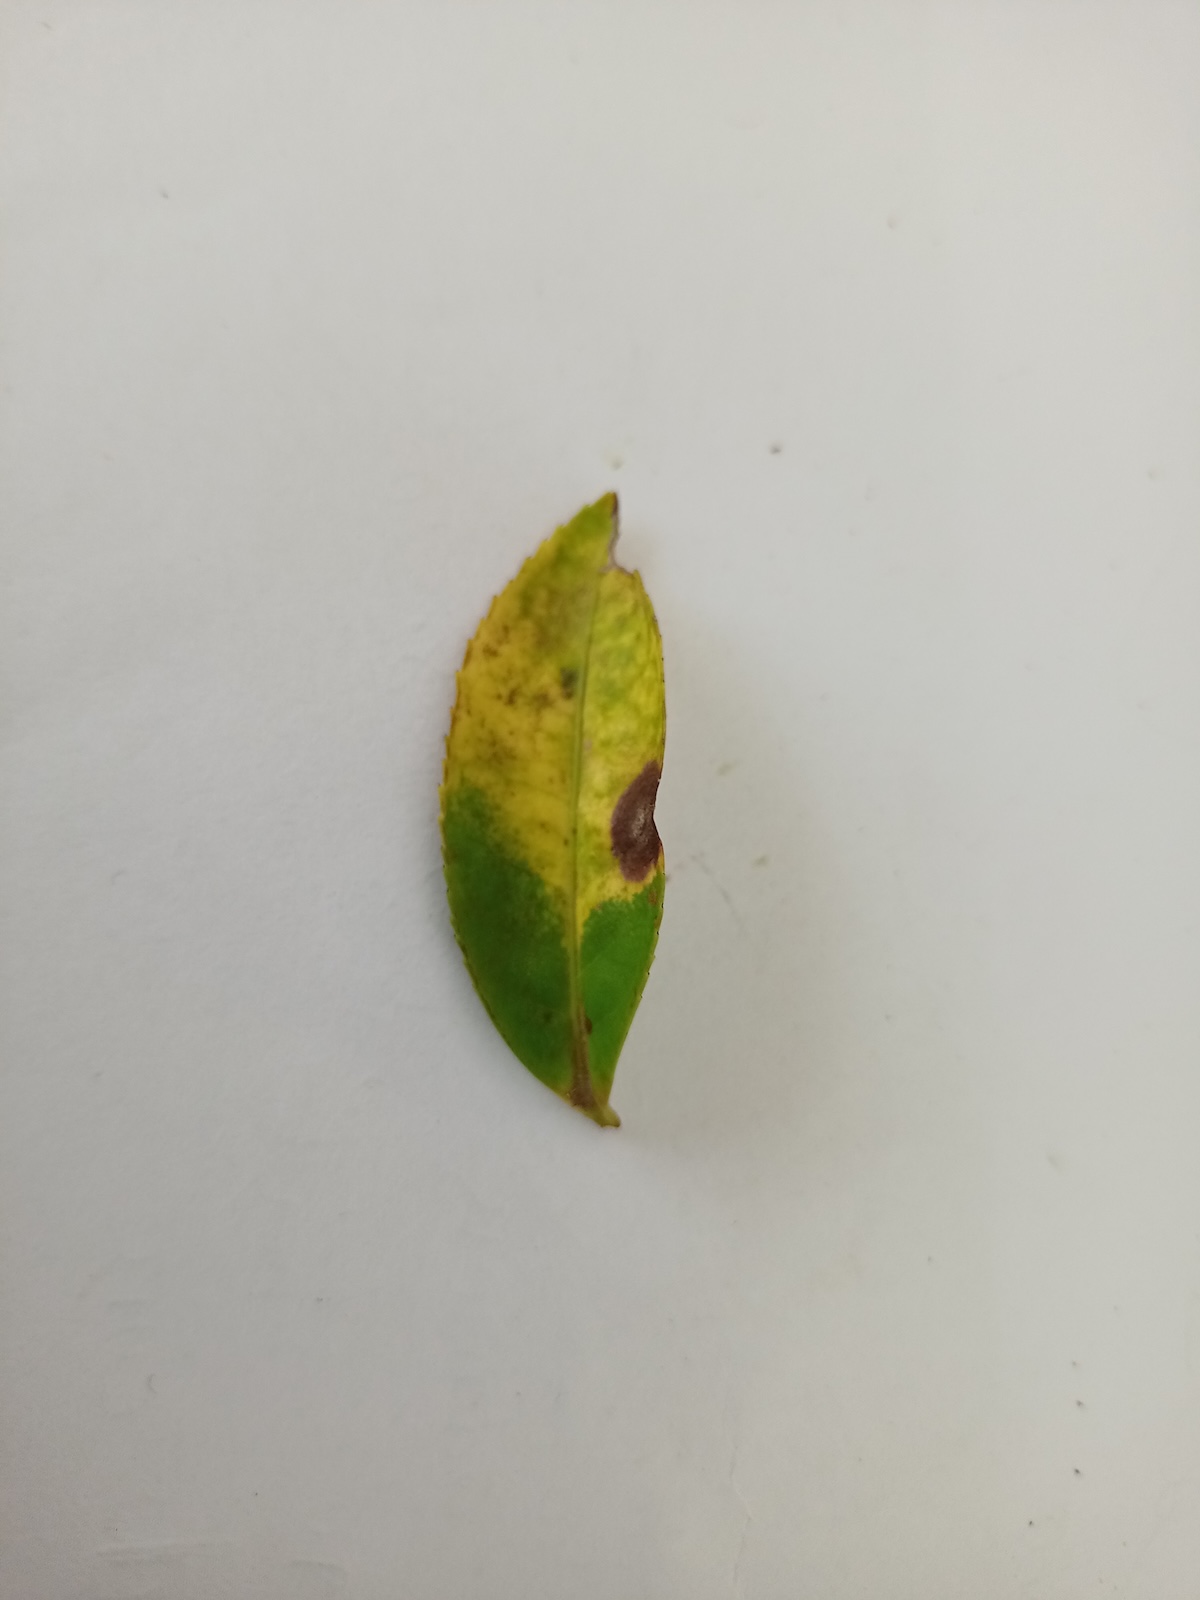
Label: Gray Blight